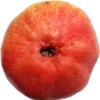
Label: Pear Red 1